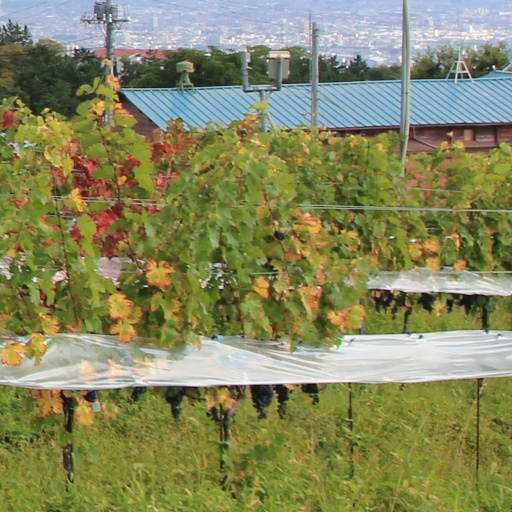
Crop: grape